Barbara Stamm

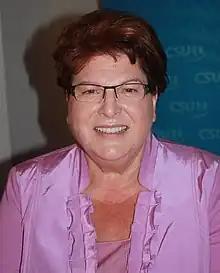
Stamm in 2013

Barbara Stamm (29 October 1944 – 5 October 2022) was a German politician of the Christian Social Union in Bavaria. She joined the CSU in 1969, was a member of the town council of Würzburg from 1972, and a member of the Landtag of Bavaria from 1976. She was vice-chair of the CSU from 1993 to 2017, and President of the Landtag from 2008 to 2018, the first woman in the position. She was regarded as the most popular Bavarian politician and as her party's "social conscience".